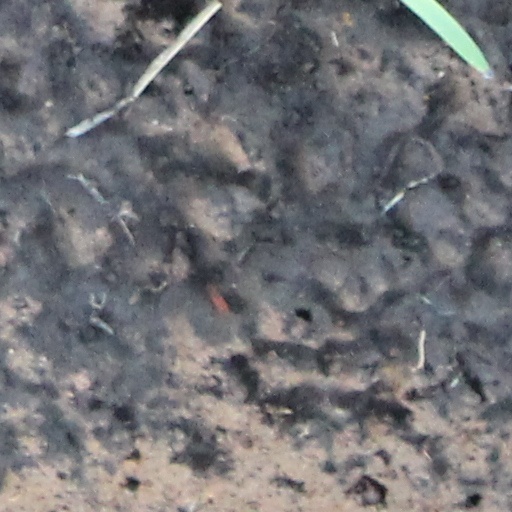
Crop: wheat